Gabriel Franchère

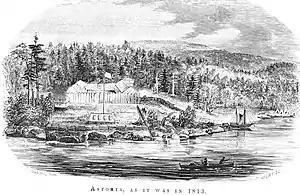
Franchère's 1813 sketch of Fort Astoria

The mountain Franchère Peak in the Canadian Rockies was named in his honor in 1917.